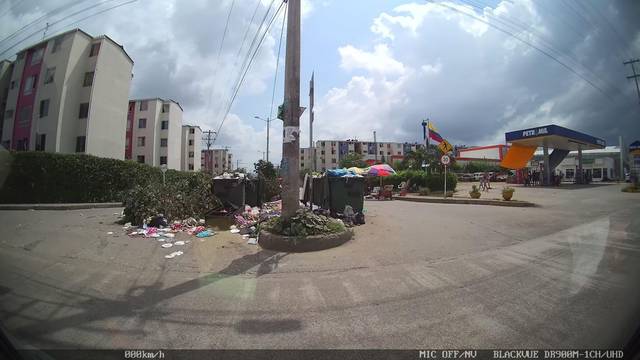
Region: Colombia
Coordinates: 8.728, -75.892